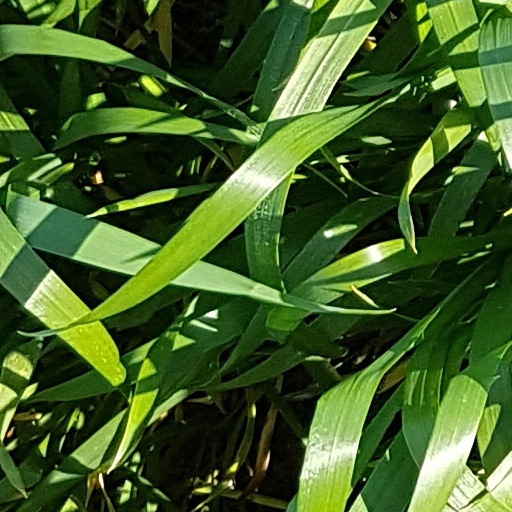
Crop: wheat